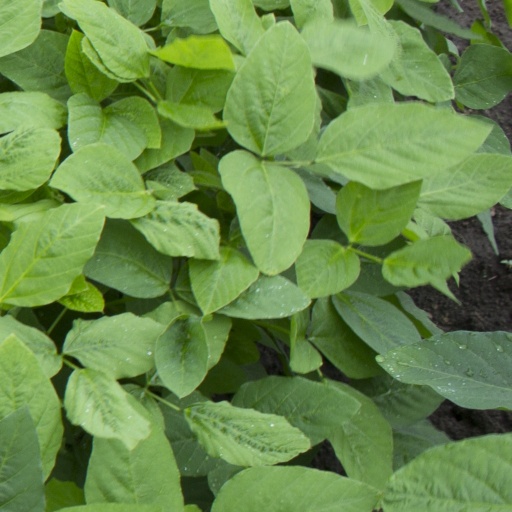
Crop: soybean